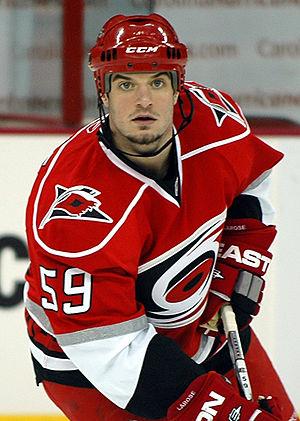
Chad LaRose est un joueur professionnel de hockey sur glace évoluant à la position de Centre.